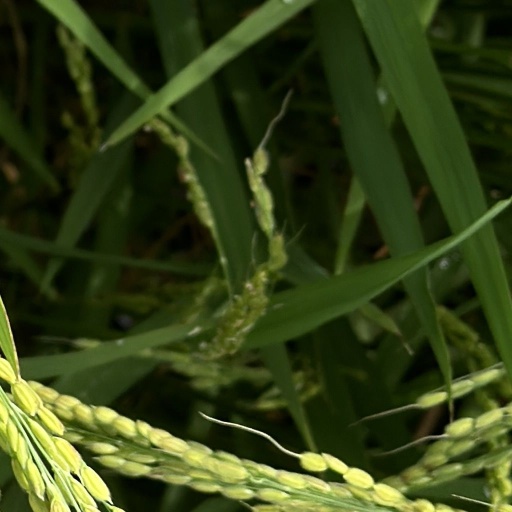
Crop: rice